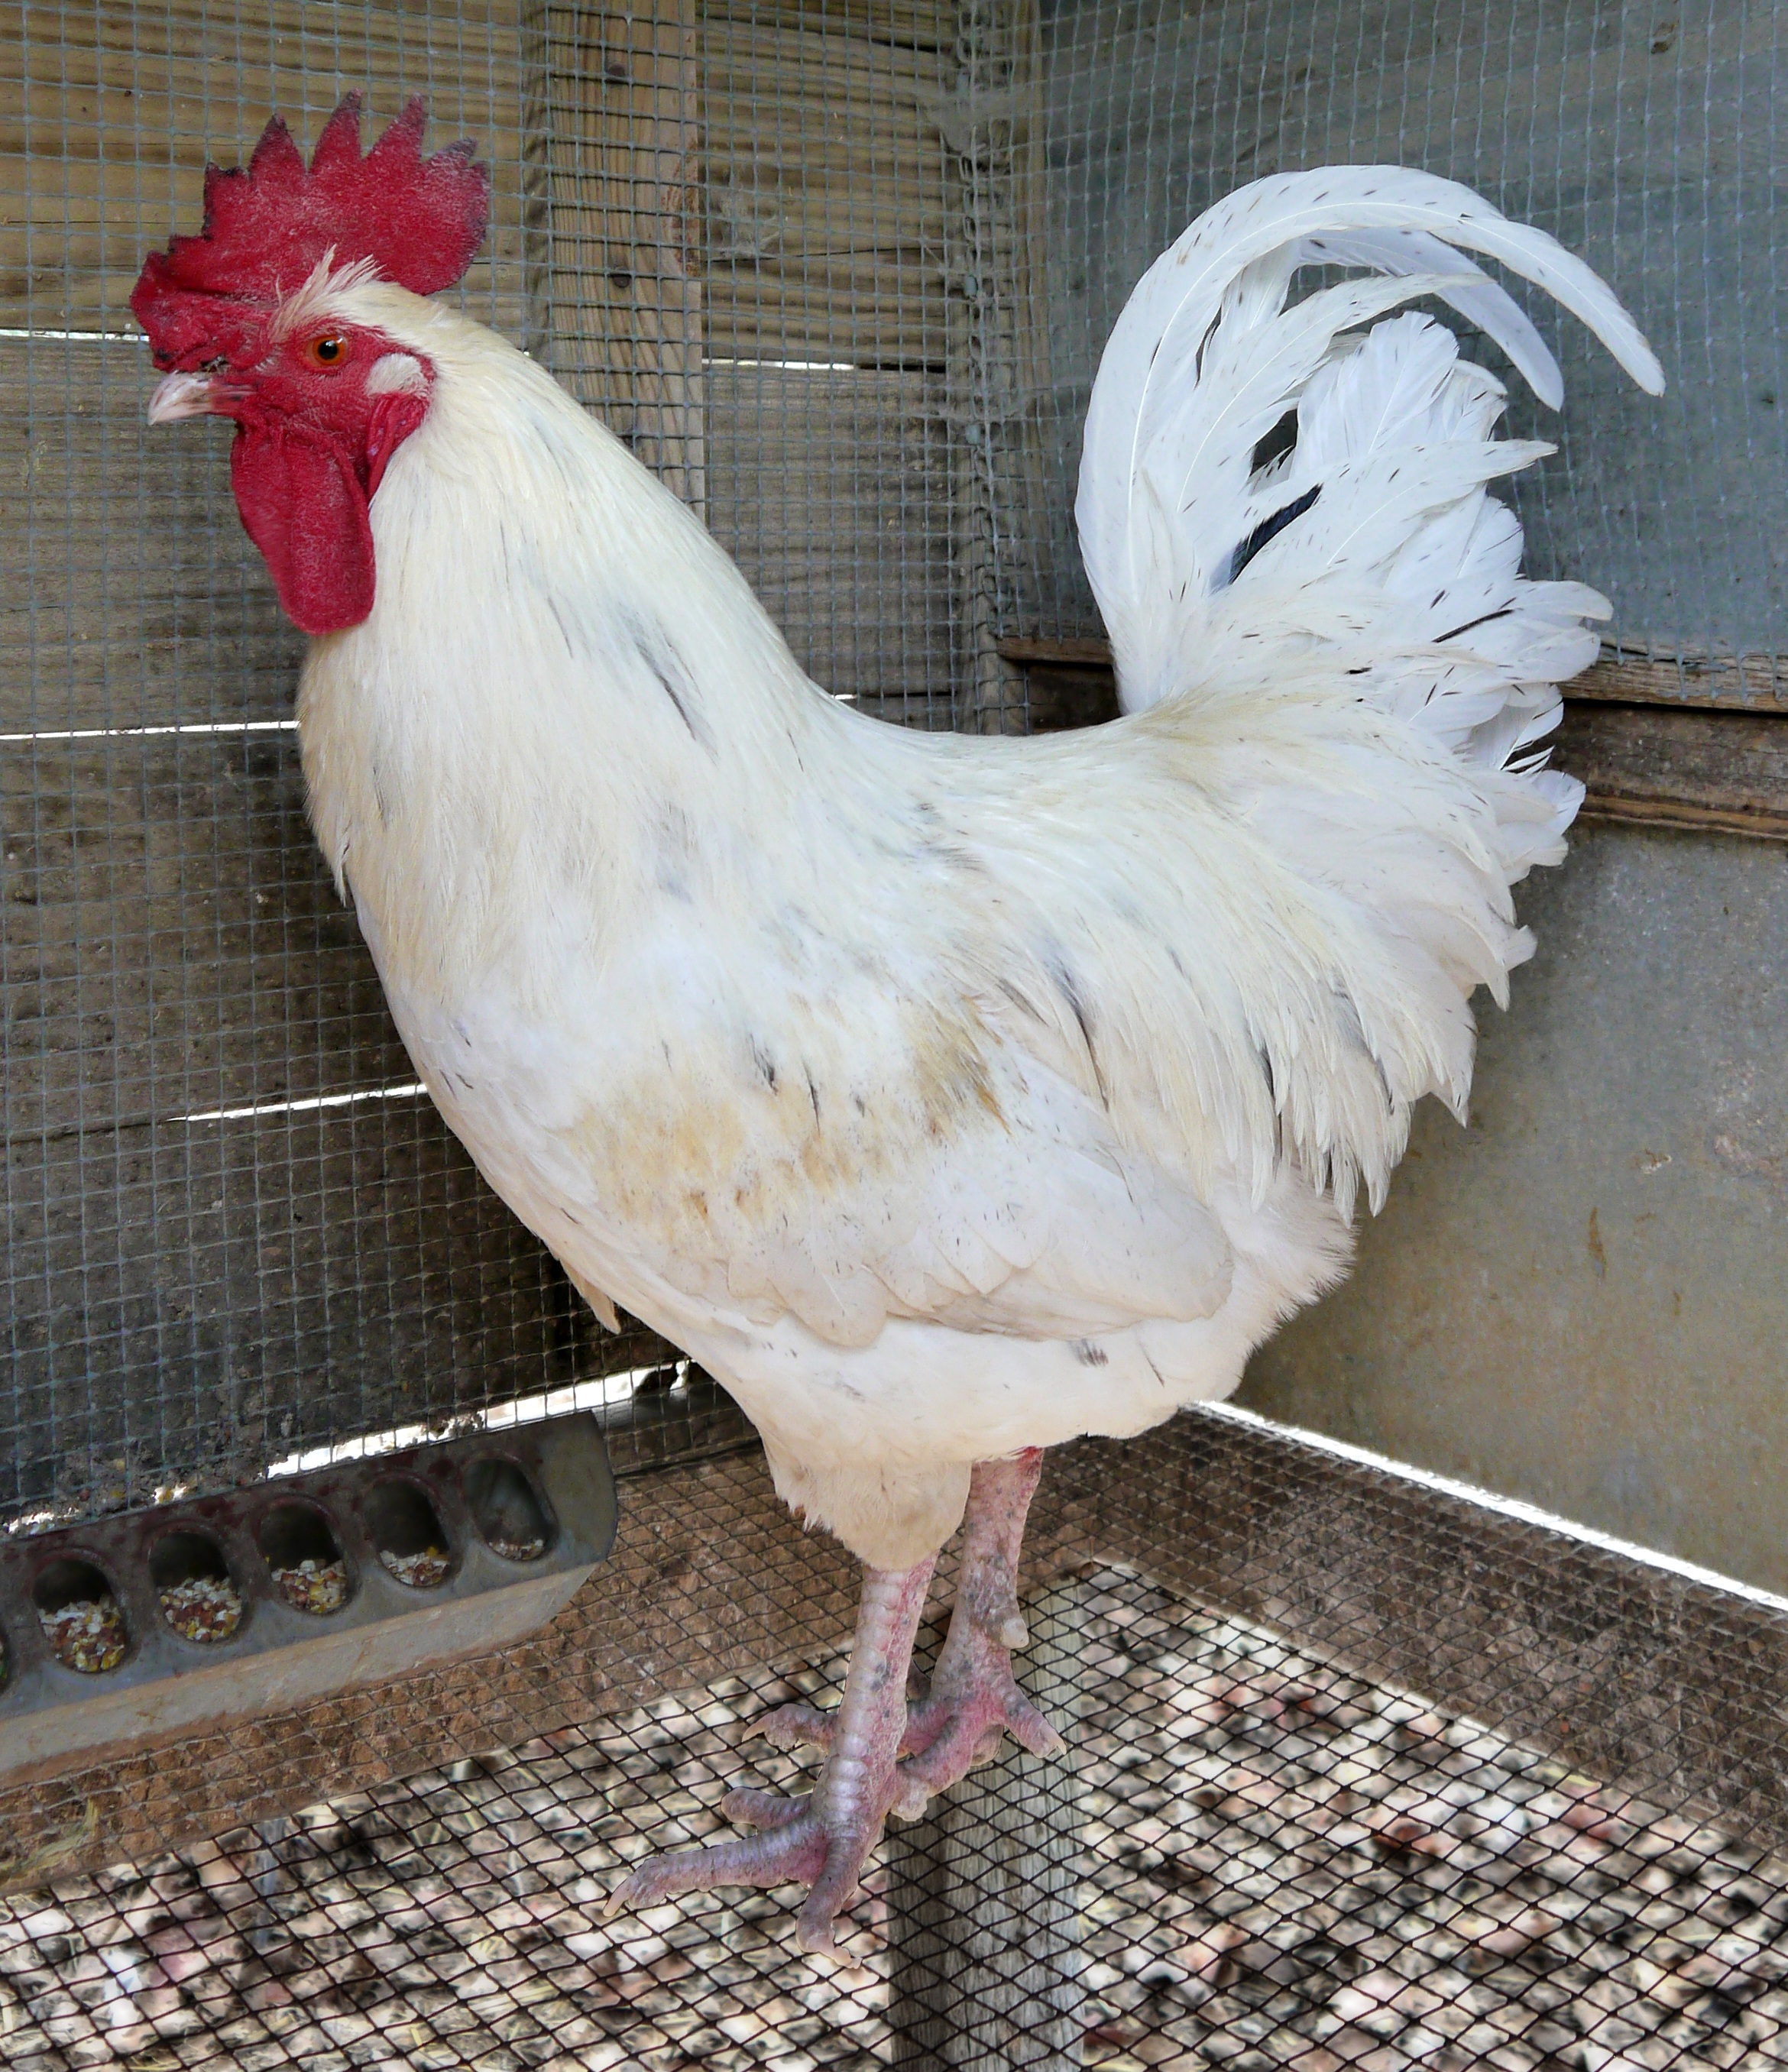
bird, wing, white, animal, beak, livestock, chicken, fowl, fauna, side view, rooster, poultry, galliformes, farm animal, vertebrate, phasianidae, leghorn, jersey giant